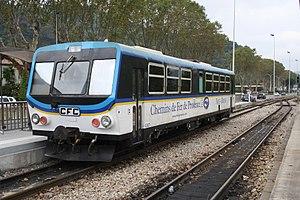
CFC X307 en gare de Colomars–La Manda